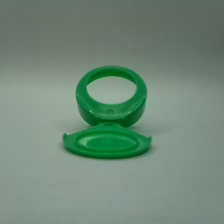
Color: green
Cap type: flip-top cap